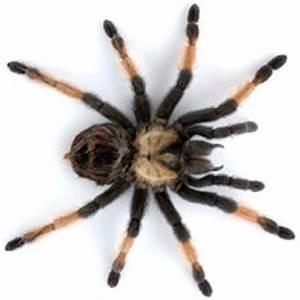
spider